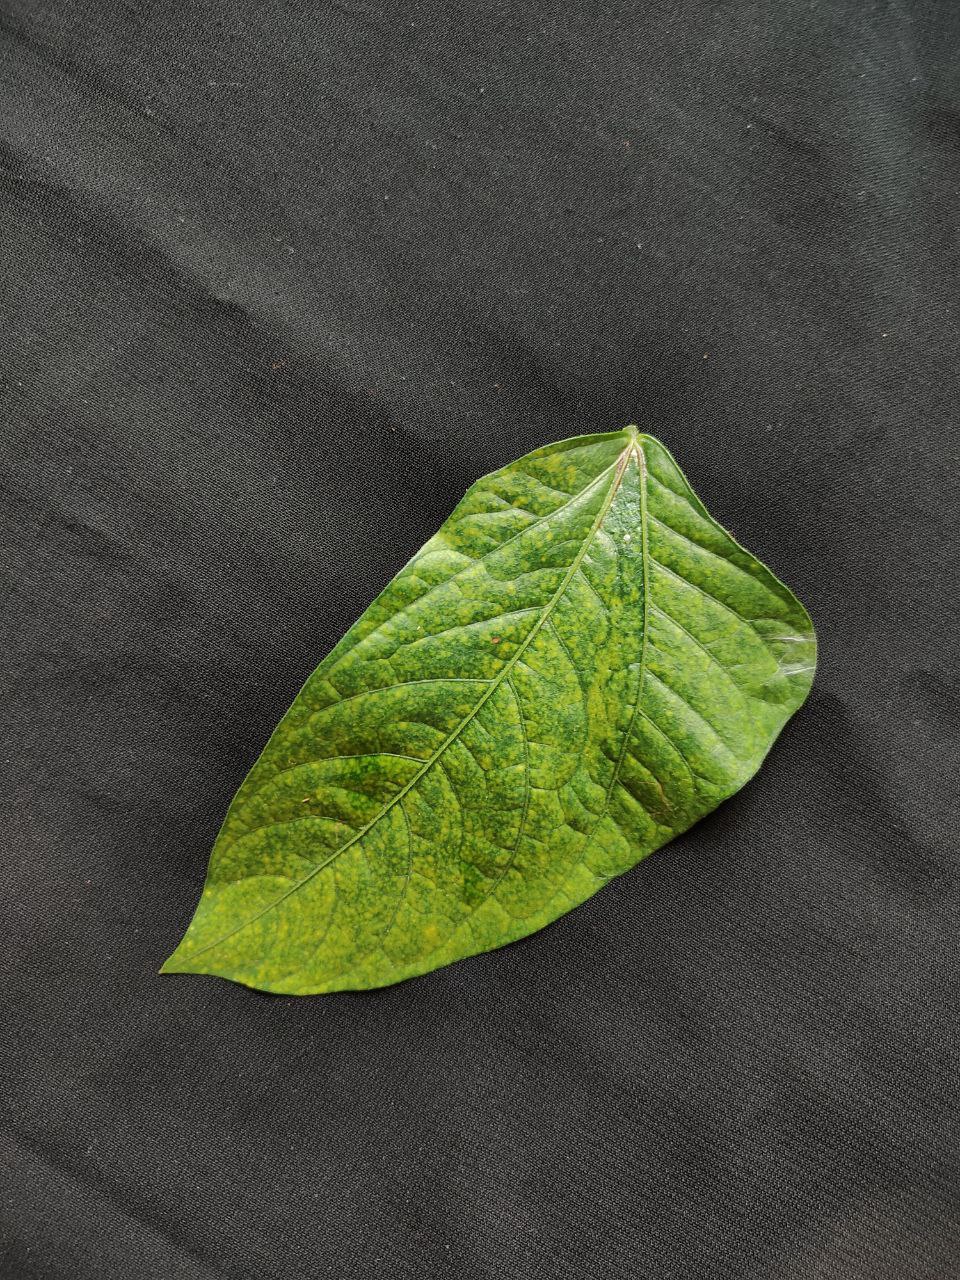
Crop: cowpea
Leaf condition: Mosaic Virus